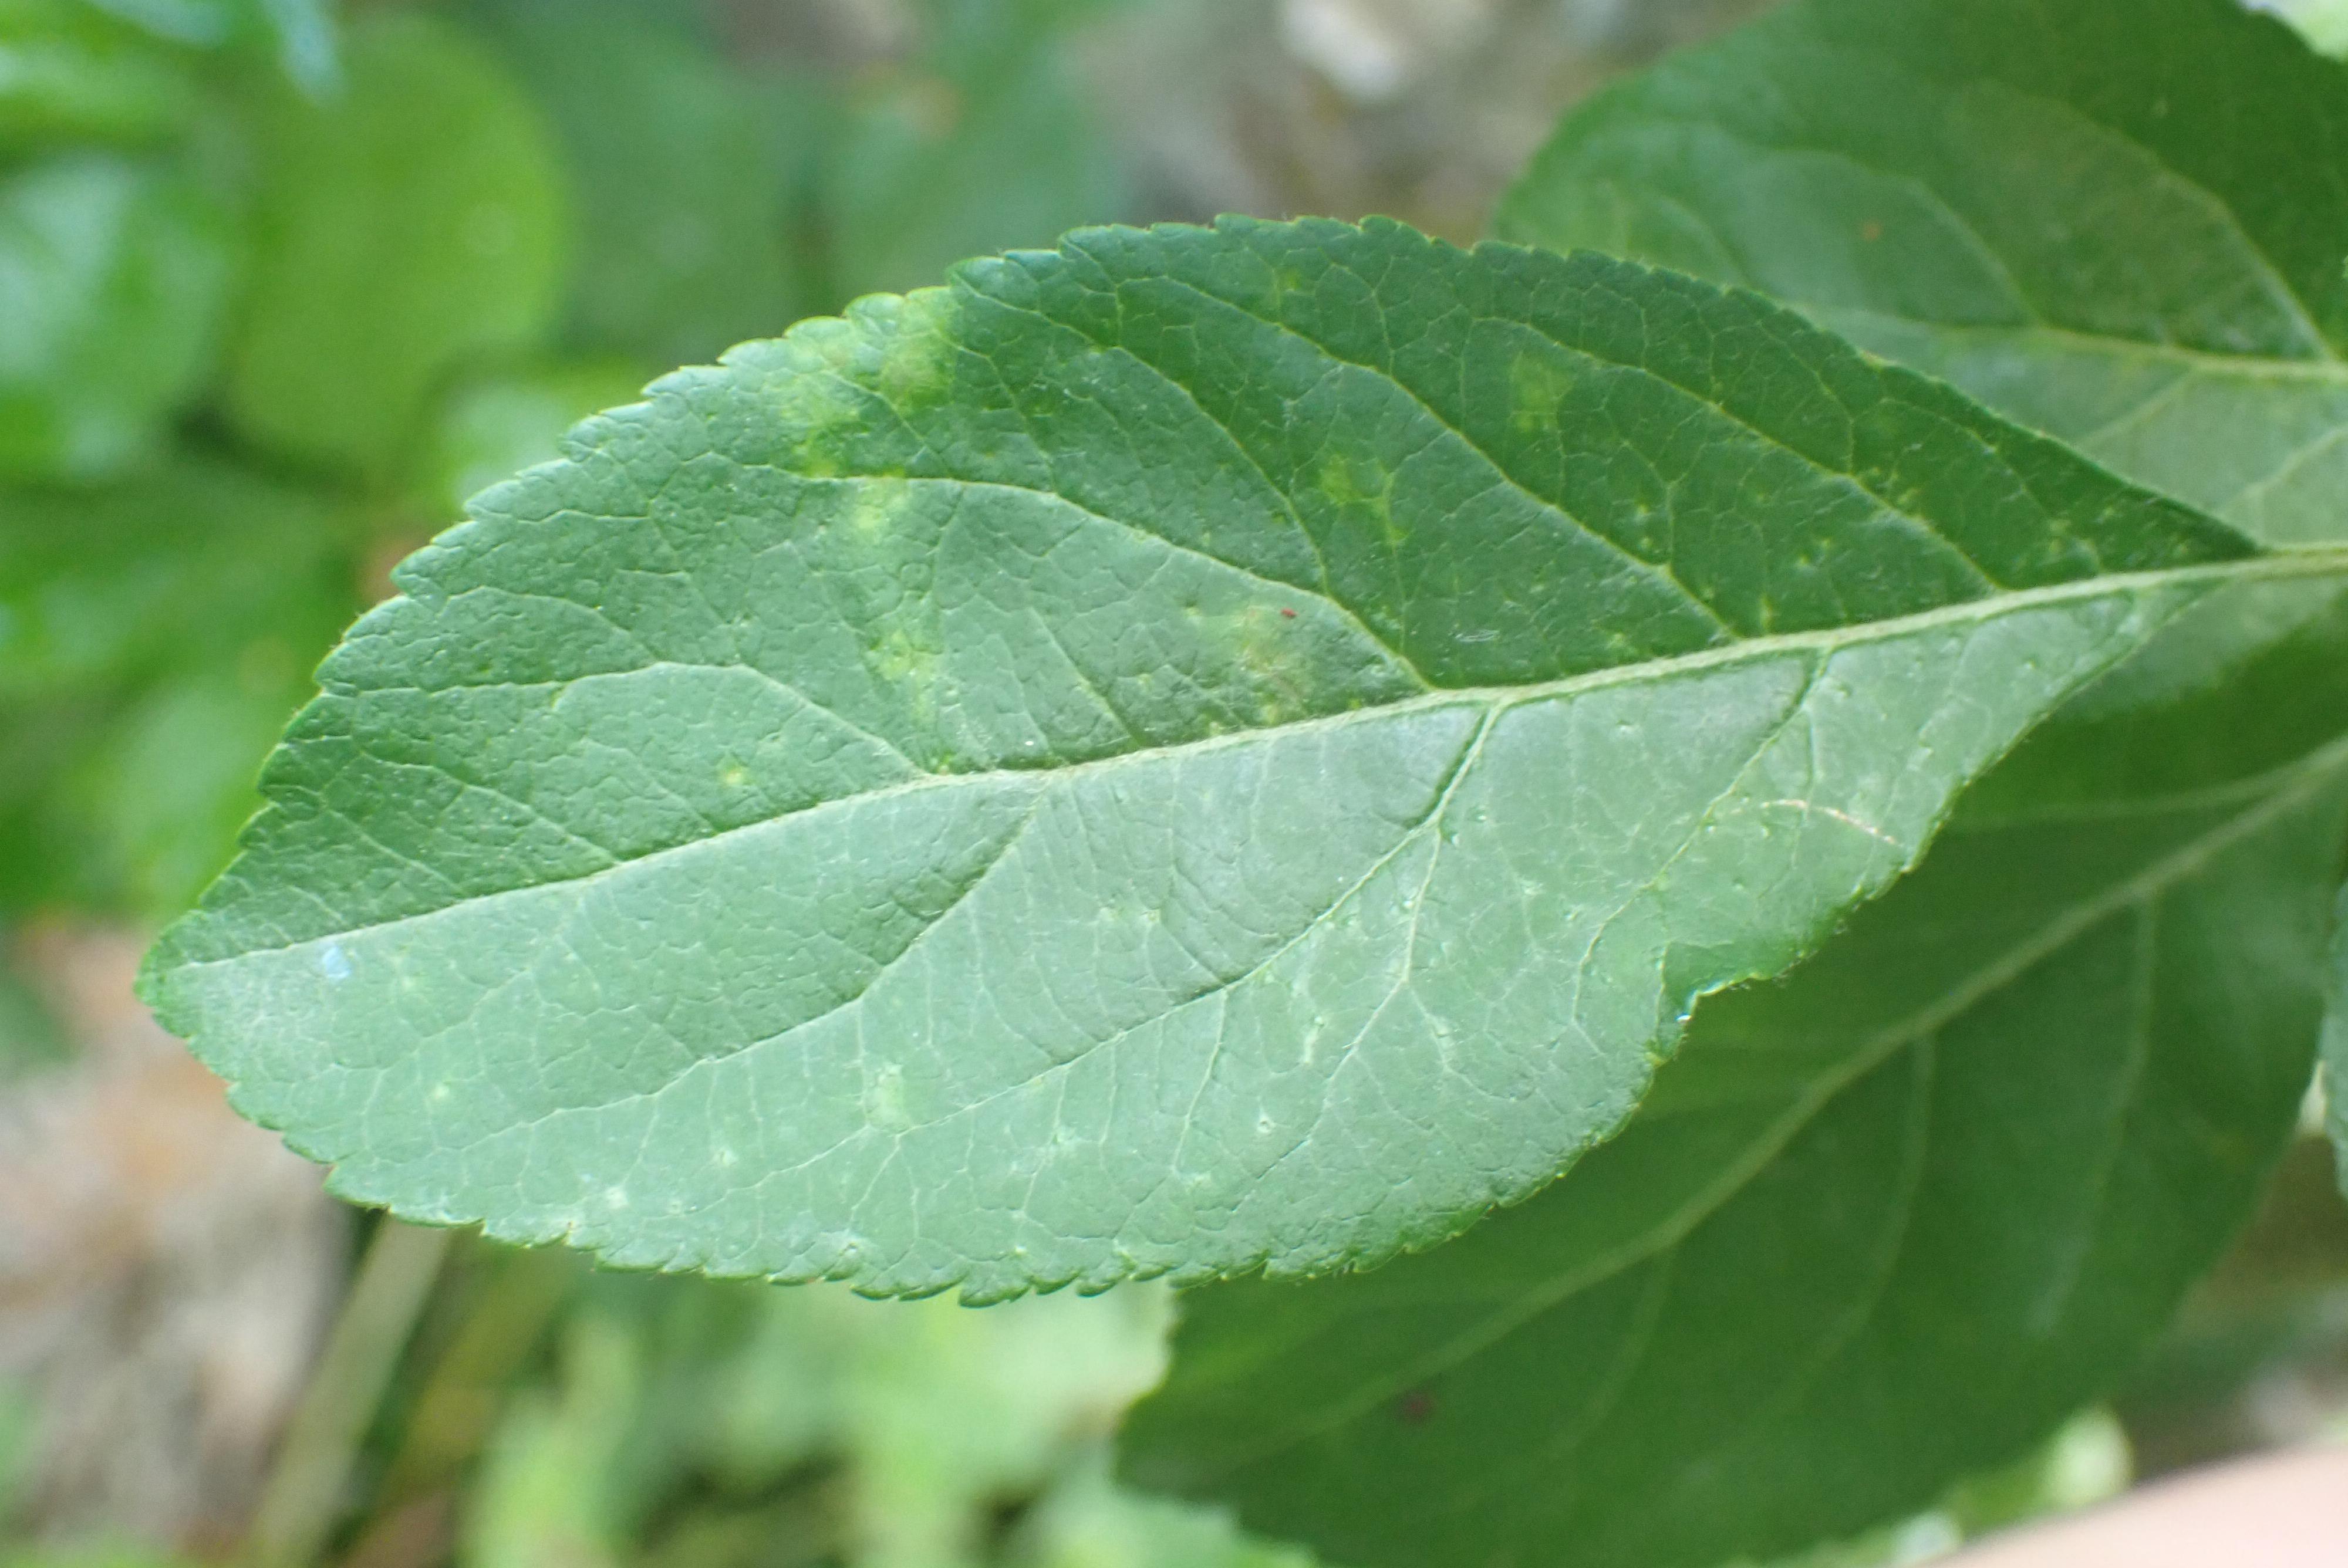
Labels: scab